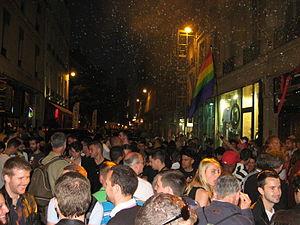
Un quartier gay ou village gay est un espace habité comportant une population lesbienne, gay, bisexuelle et transgenre significative ainsi que des établissements et services destinés principalement à cette population. En Amérique du Nord, l'usage favorise l'appellation village gay, tant en français qu'en anglais, qui peut désigner un quartier dans une région métropolitaine aussi bien qu'un centre de villégiature que fréquente la communauté gay. L'expression quartier rose est également utilisée pour désigner ces espaces.